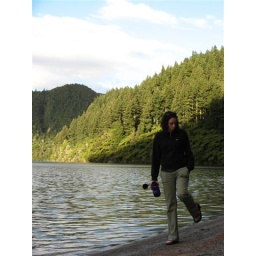
there was a rock in my shoe